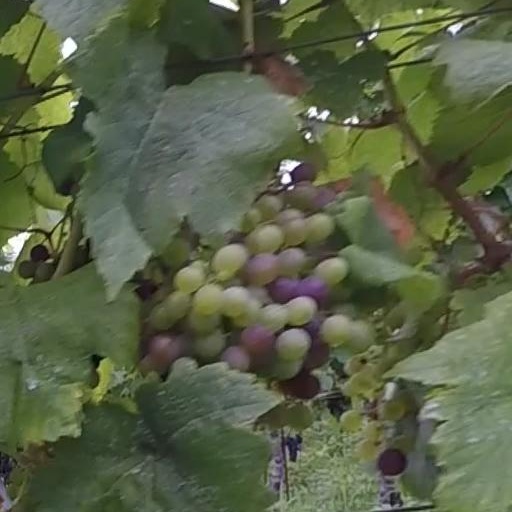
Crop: grape